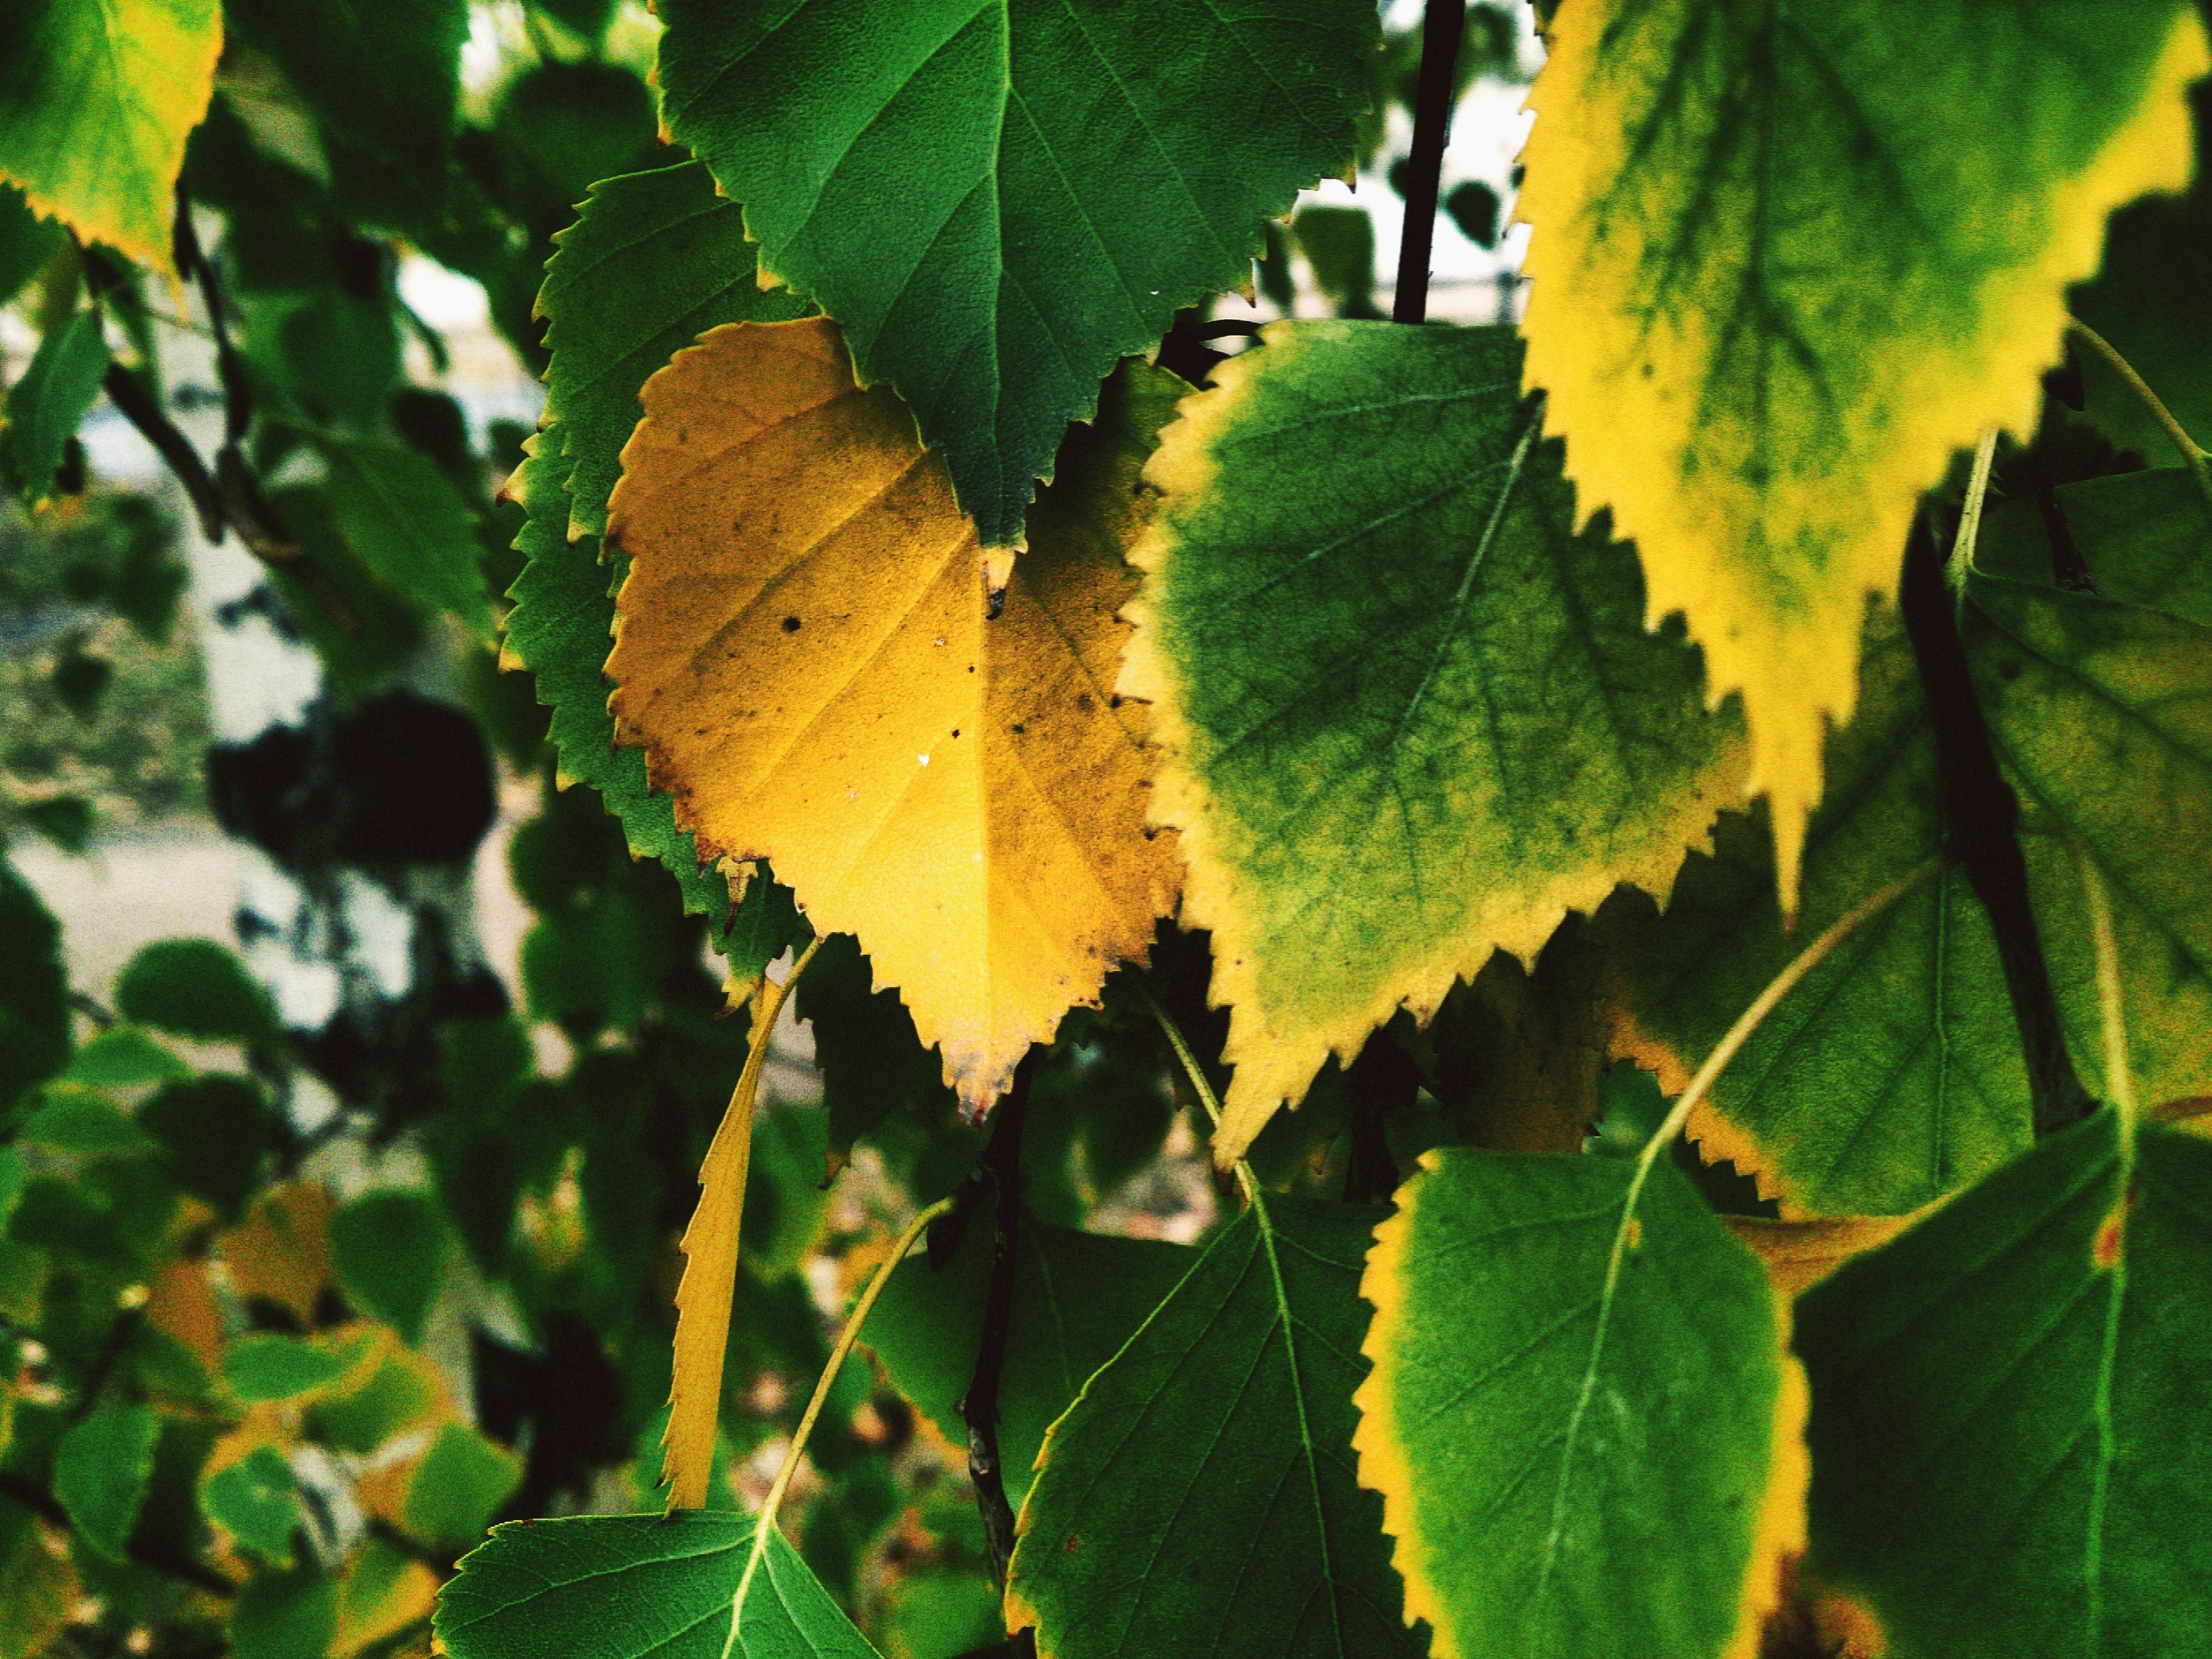
tree, nature, branch, plant, sunlight, leaf, flower, food, green, produce, birch, autumn, botany, flora, season, shrub, deciduous, yellow sheet, flowering plant, grape leaves, woody plant, land plant